British Rail Class 317

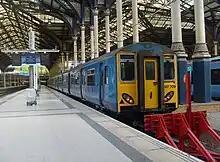
Stansted Express Class 317/7 at London Liverpool Street in 2005

In 2000, nine Class 317/1 units were selected to be refurbished for the dedicated Stansted Express service, from London Liverpool Street to Stansted Airport, replacing the previously dedicated Class 322 units. The work was again carried out by Railcare at Wolverton, and included the fitting of luggage racks and new window frames, identical to existing 317/2 units. The units also received a revised front end design, and a new metallic blue livery. The nine units were reclassified as Class 317/7, and were renumbered such that the last two digits of the set number remained unchanged. Some Class 317/7 units had their original Stone Faiveley AMBR pantograph replaced by the Brecknell Willis High Speed design.